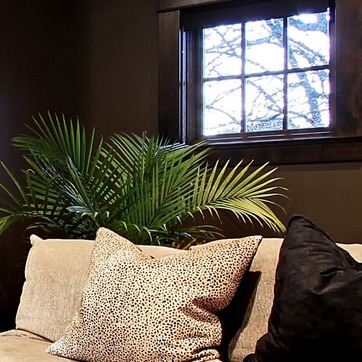
Material: foliage